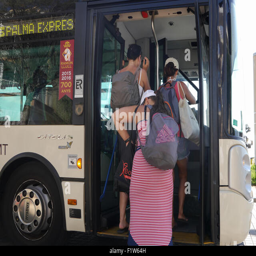
passengers boarding a city express bus